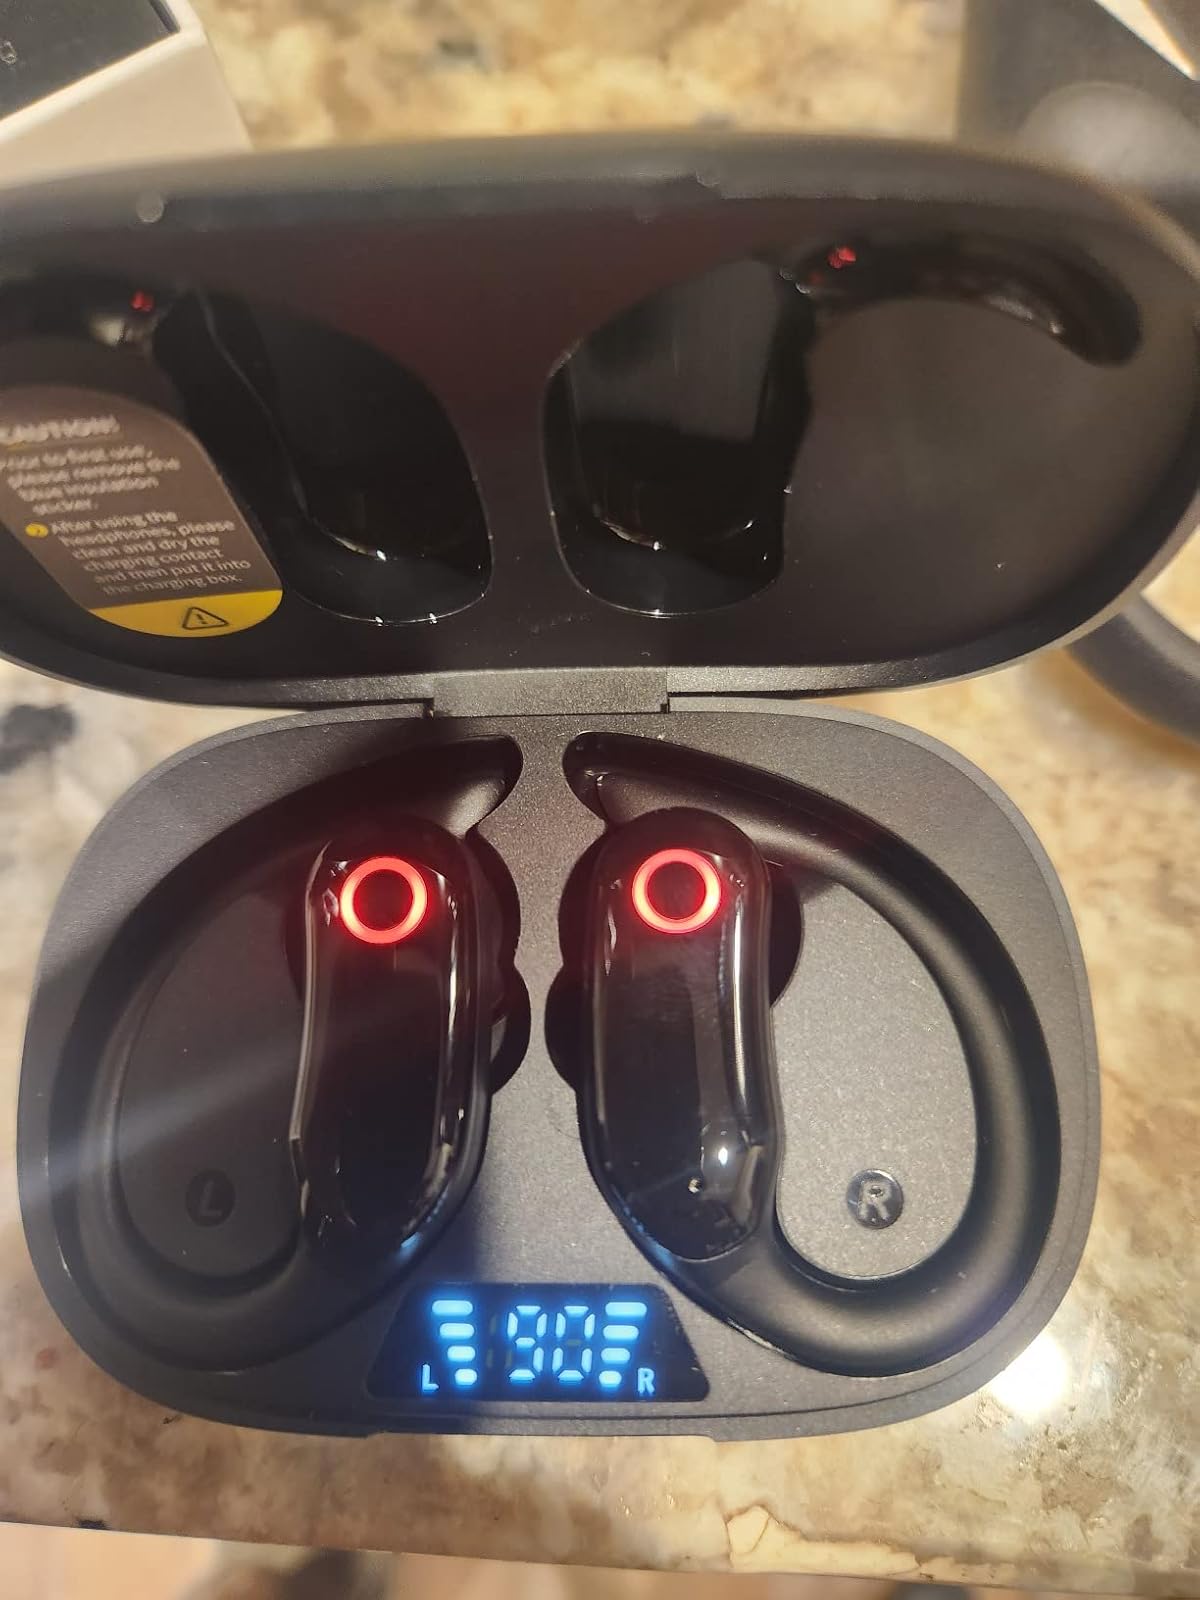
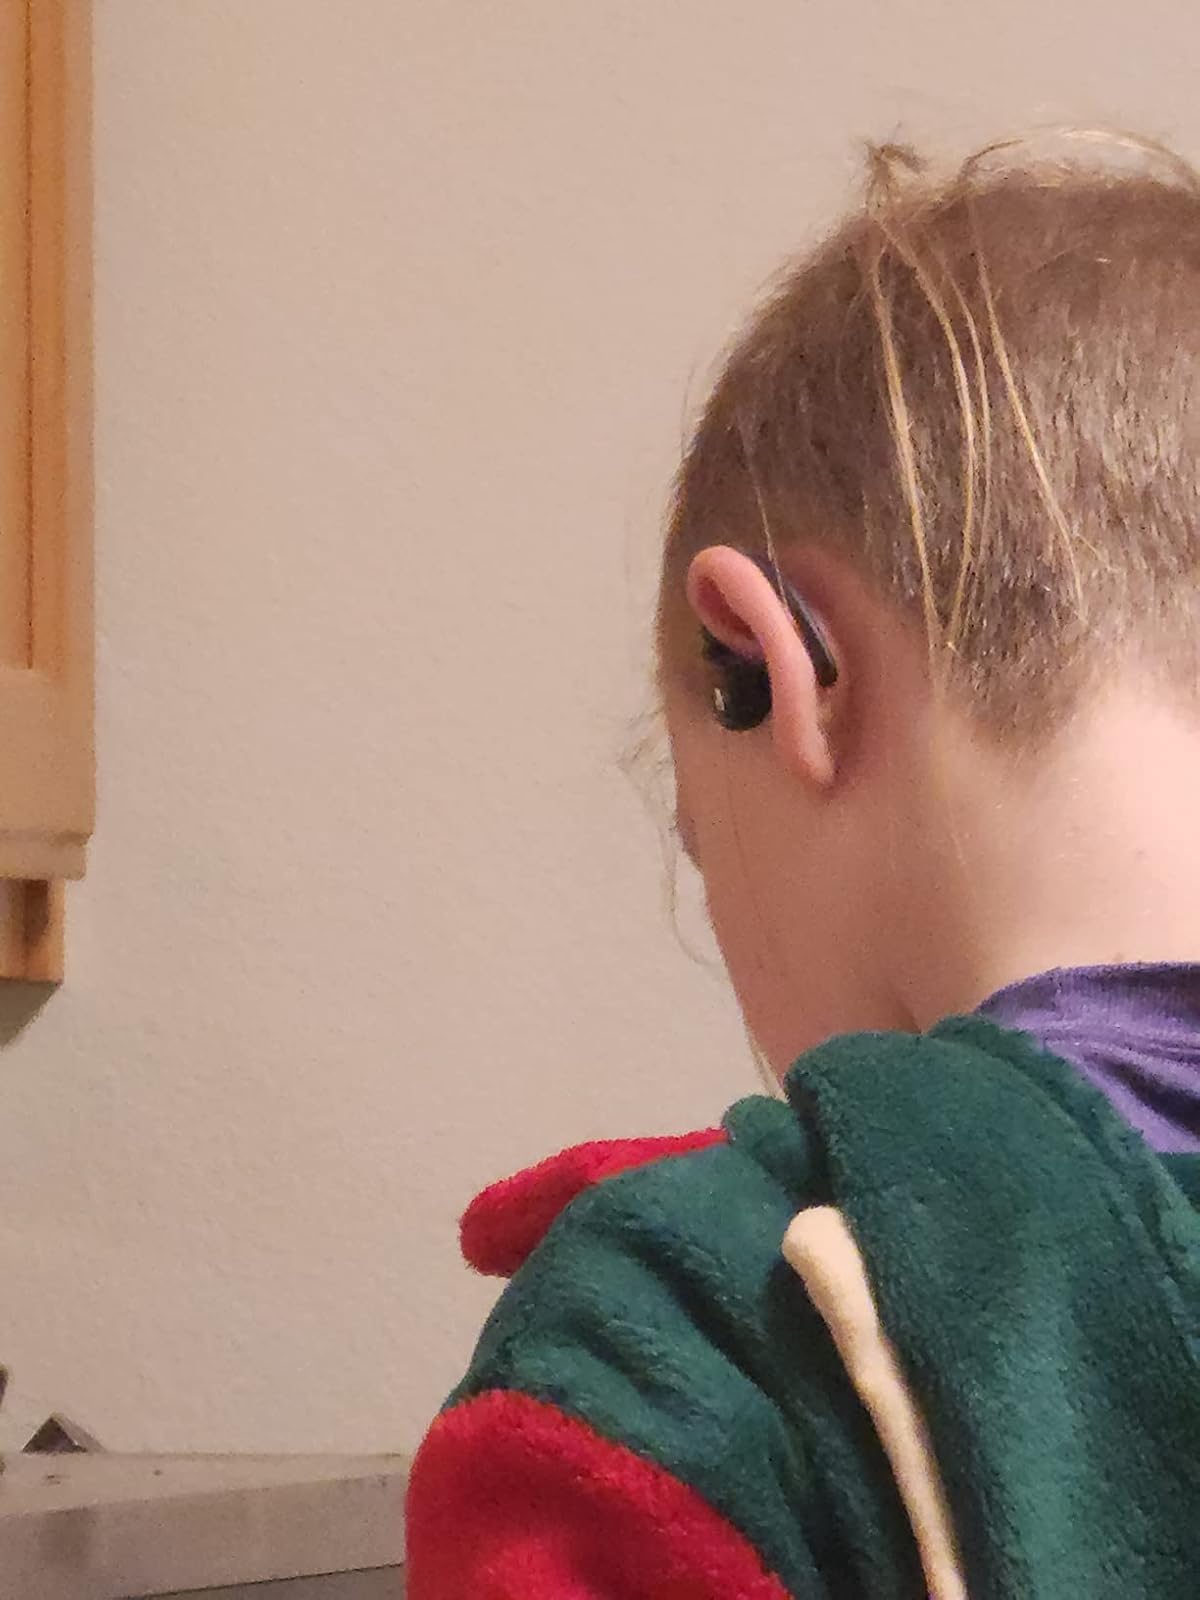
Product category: earbuds
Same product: no